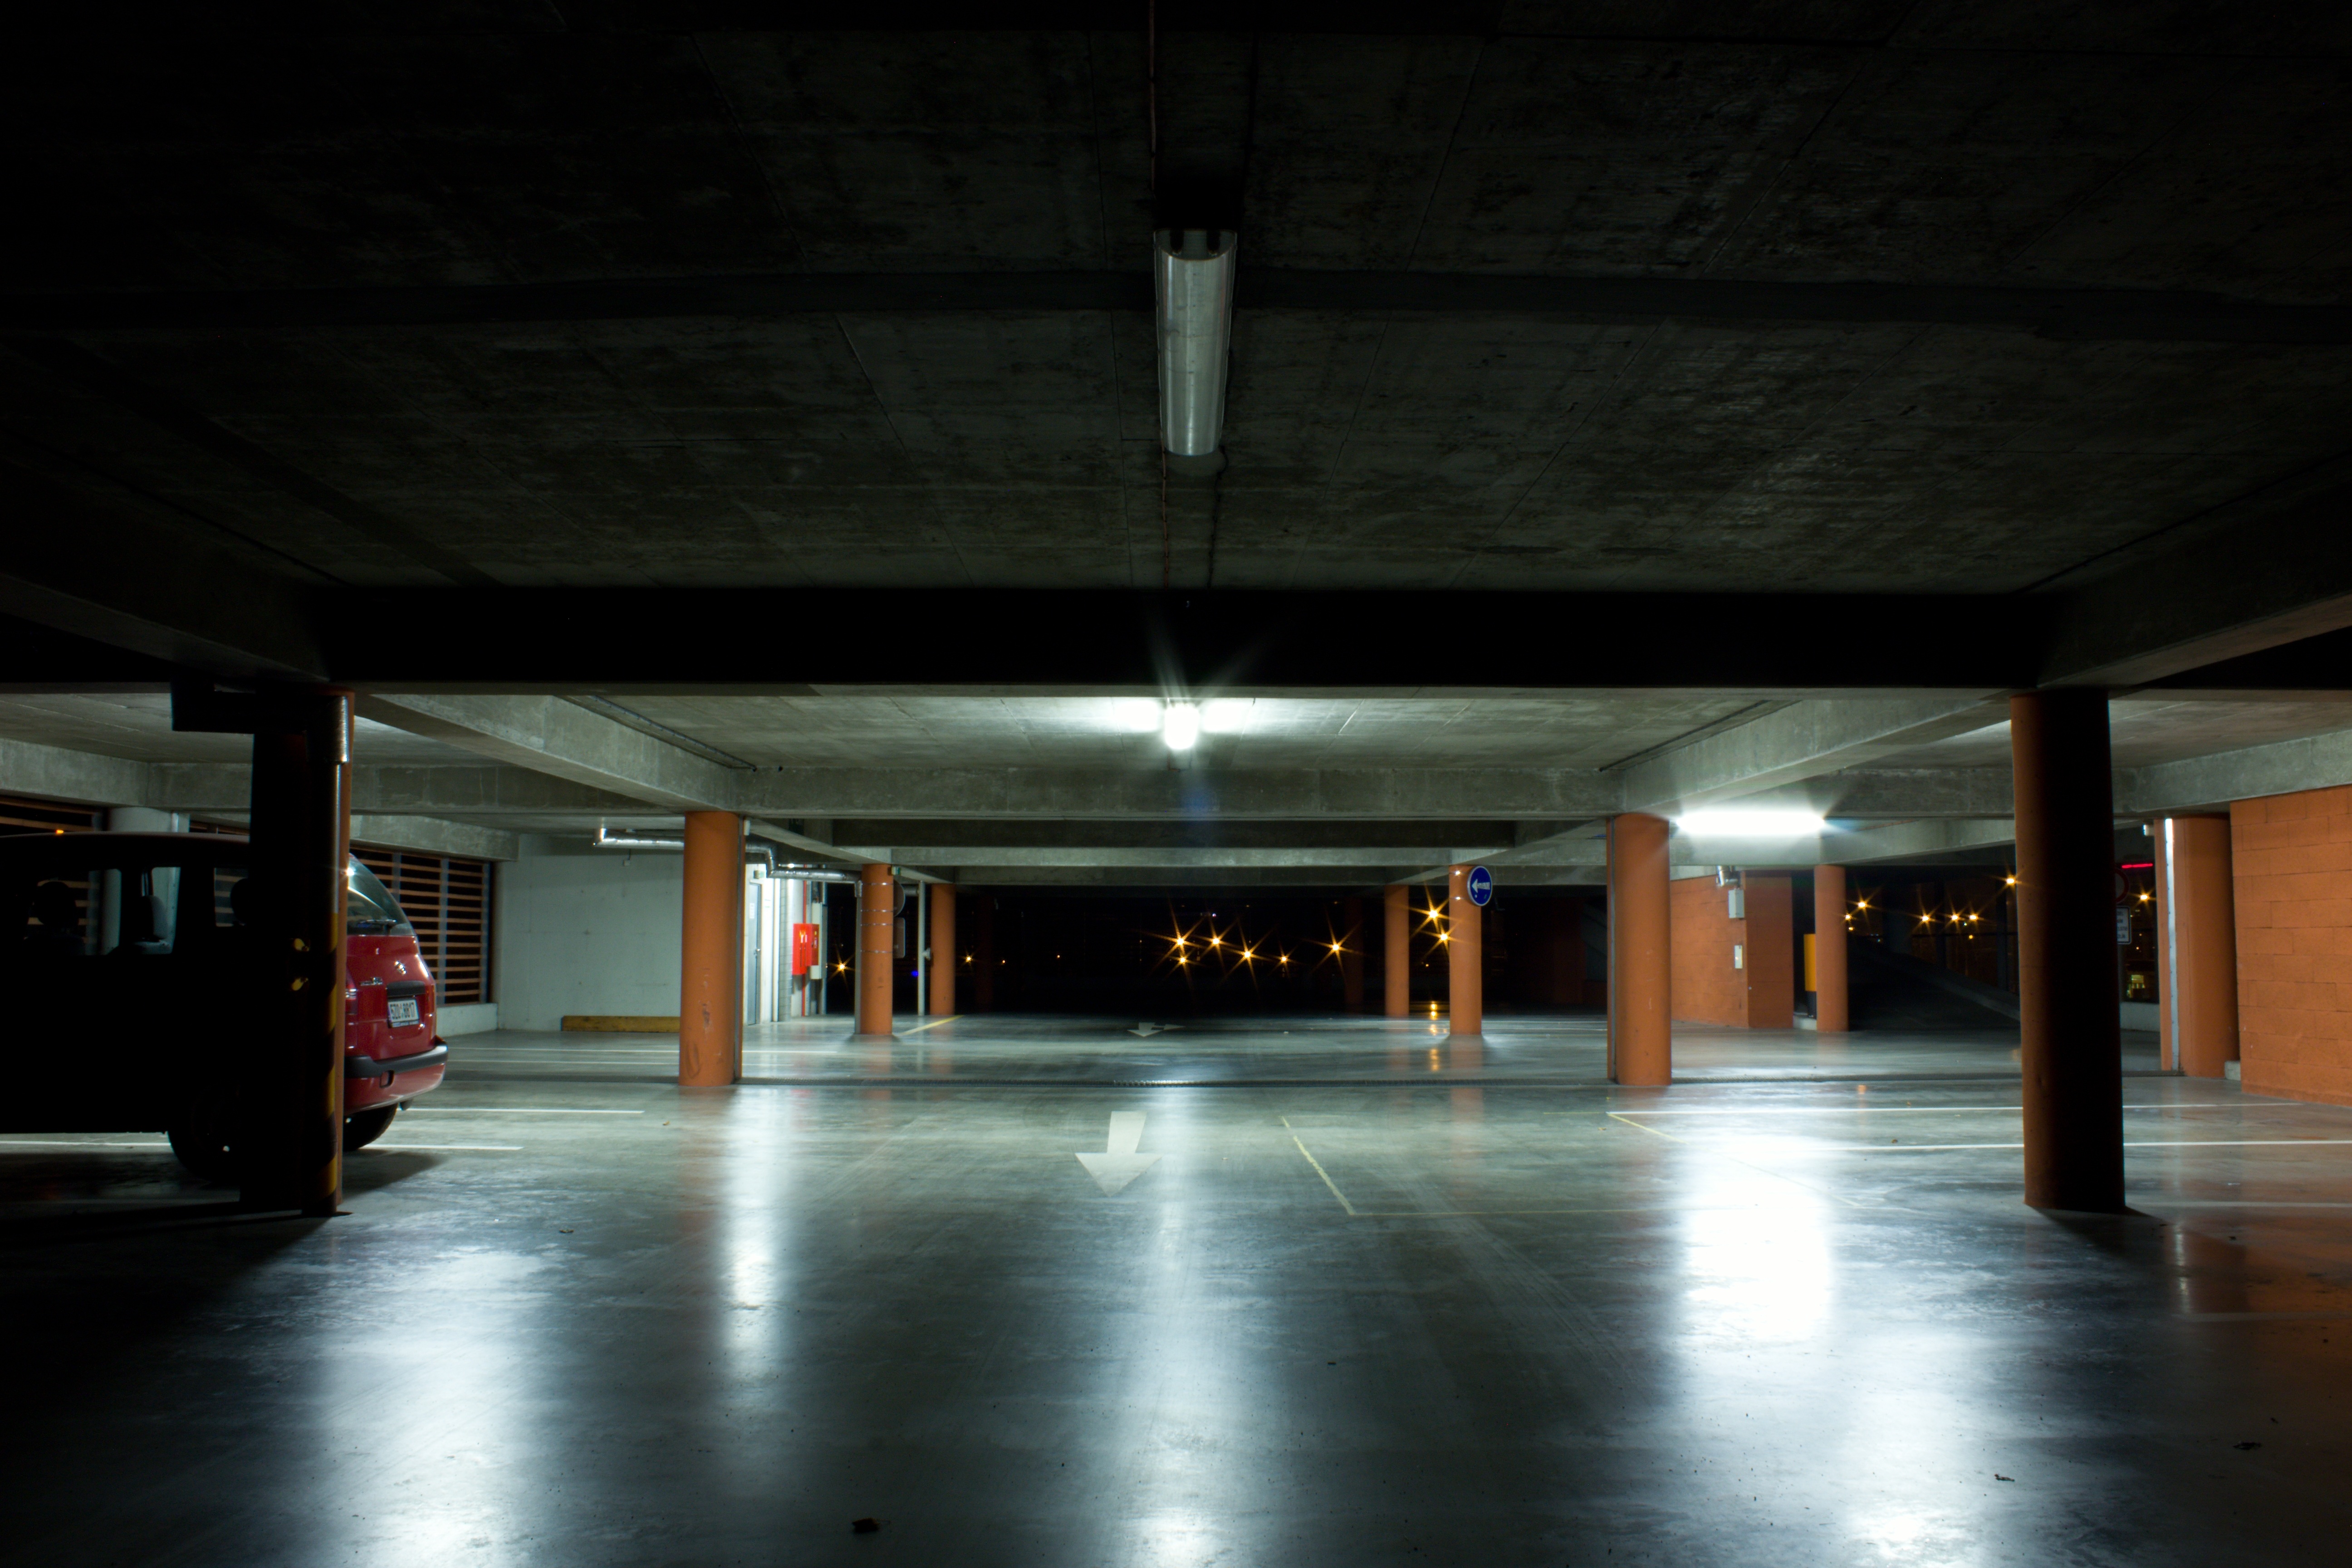
light, night, auditorium, parking, city, subway, underground, hall, garage, lighting, public transport, interior design